Attitudes!

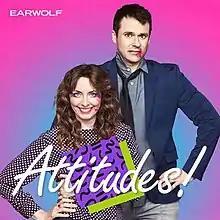

"Attitudes! (formerly Throwing Shade)" is a weekly comedy podcast based on discussions of women's rights, LGBTQ+ rights, progressive politics and pop culture. The podcast is hosted by ("Feminasty") Erin Gibson and ("Homosensual") Bryan Safi. Gibson and Safi's comedic repartee frequently features adult topics and addresses social, cultural, and political issues.